Sakakibara Yasumasa

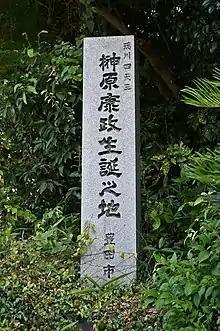
The birthplace of Yasumasa Sakakibara Toyota City, Aichi Prefecture

Sakakibara Yasumasa was born in the year Tenmon-17 (1548), the second son of Sakakibara Nagamasa, in the Ueno district of Mikawa Province. The Sakakibara clan branch from which Yasumasa hailed, traditionally served the Sakai clan, a "fudai" clan whose lord was Sakai Tadanao, who was in turn a vassal of the Matsudaira clan. This classified the Sakaibara as baishin, or "rear vassals."